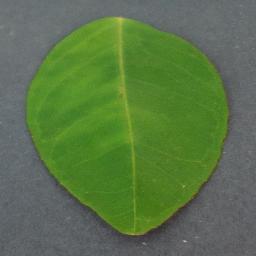
Label: Orange___Haunglongbing_(Citrus_greening)